Historic Columbia River Highway

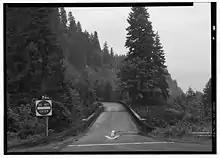
Eagle Creek Bridge

More comprehensive bypass planning began by 1941, when the State Highway Commission adopted surveys for the new highway.